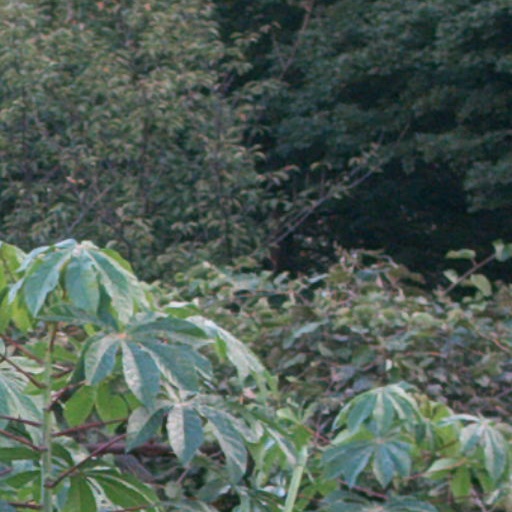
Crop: cassava